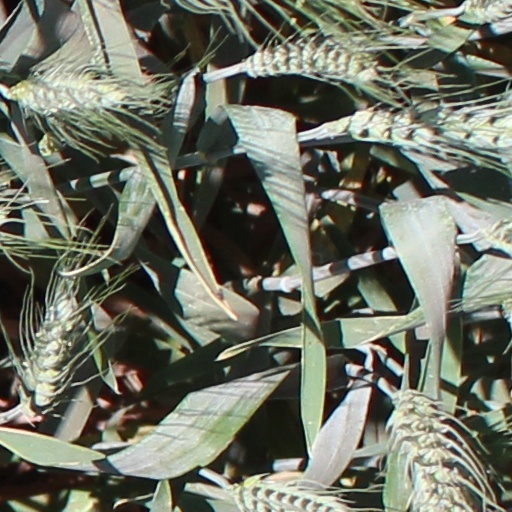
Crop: wheat